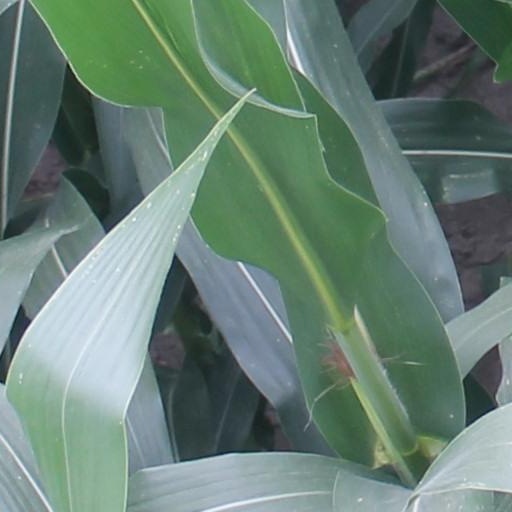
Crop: maize; corn